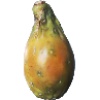
Label: Cactus fruit 1